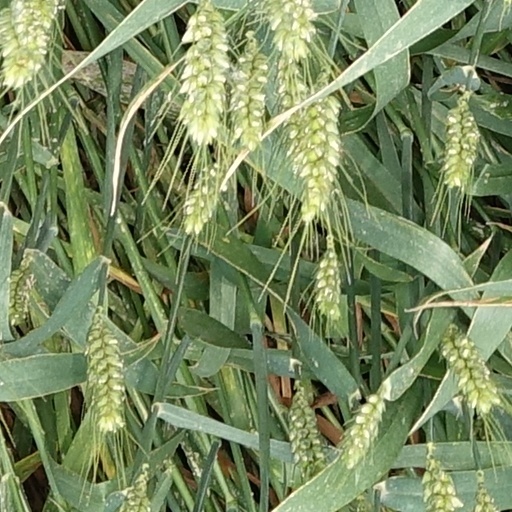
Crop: wheat